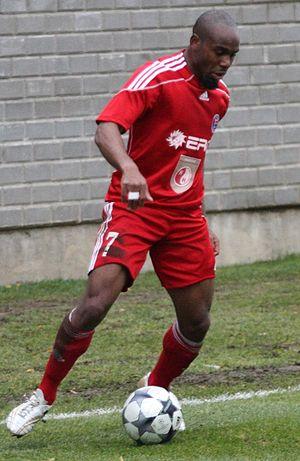
Stephen Ademolu, né le 20 novembre 1982 à Windsor en Ontario, est un joueur de soccer international canadien. Il évolue au poste d'attaquant.